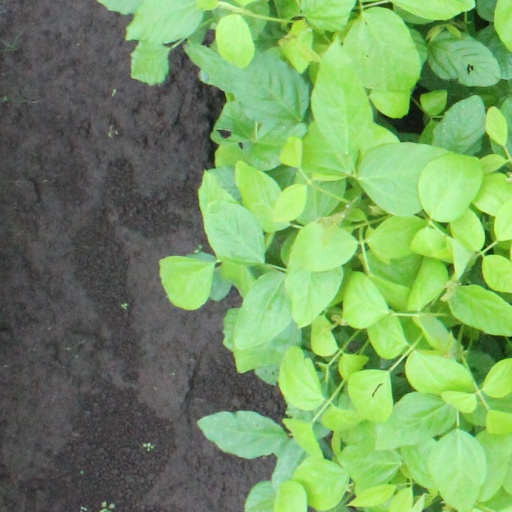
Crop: soybean